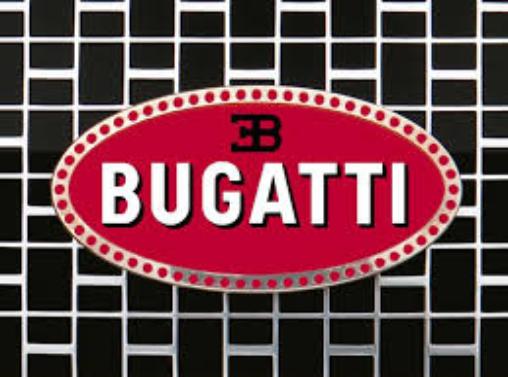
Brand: BUGATTI
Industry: Transportation